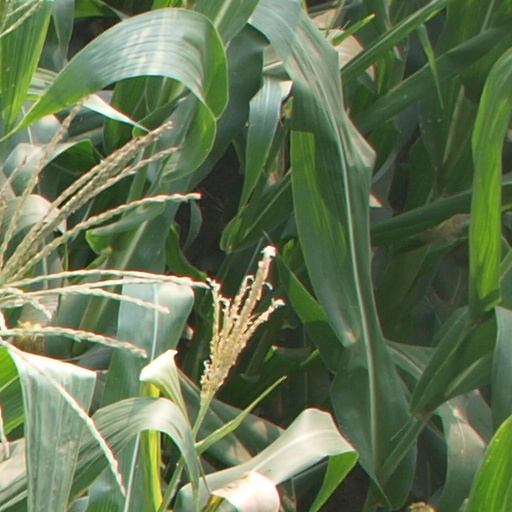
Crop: maize; corn